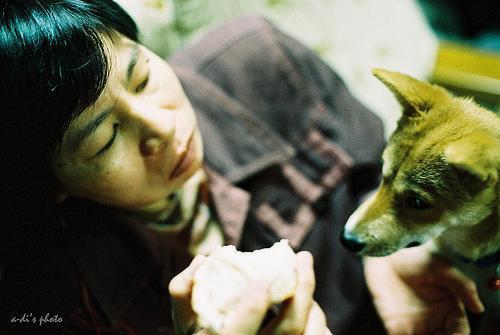
shiba inu